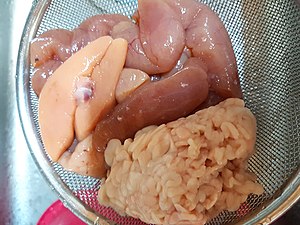
Sejrogn
Lever, rogn, og mælk af Gadus chalcogrammus
Sejrogn er rogn af Gadus chalcogrammus. Saltet sejrogn er marineret rogn fra sej og stillehavstorsk og er en almindelig ingrediens i det koreansk og japanske køkken. Mentaiko er en videreudvikling af myeongnan jeot, koreansk jeotgal, der blev introduceret i Japan efter den russisk-japanske krig. Toshio Kawahara, en Busan-født japaner, tilpassede koreansk mentaiko til japansk smag i Fukuoka i 1949, så den typiske krydring og smag nu er anderledes i Japan end i Korea